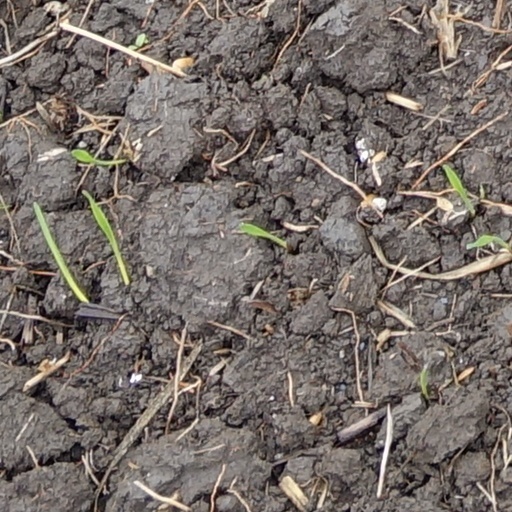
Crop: wheat